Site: brandenburg
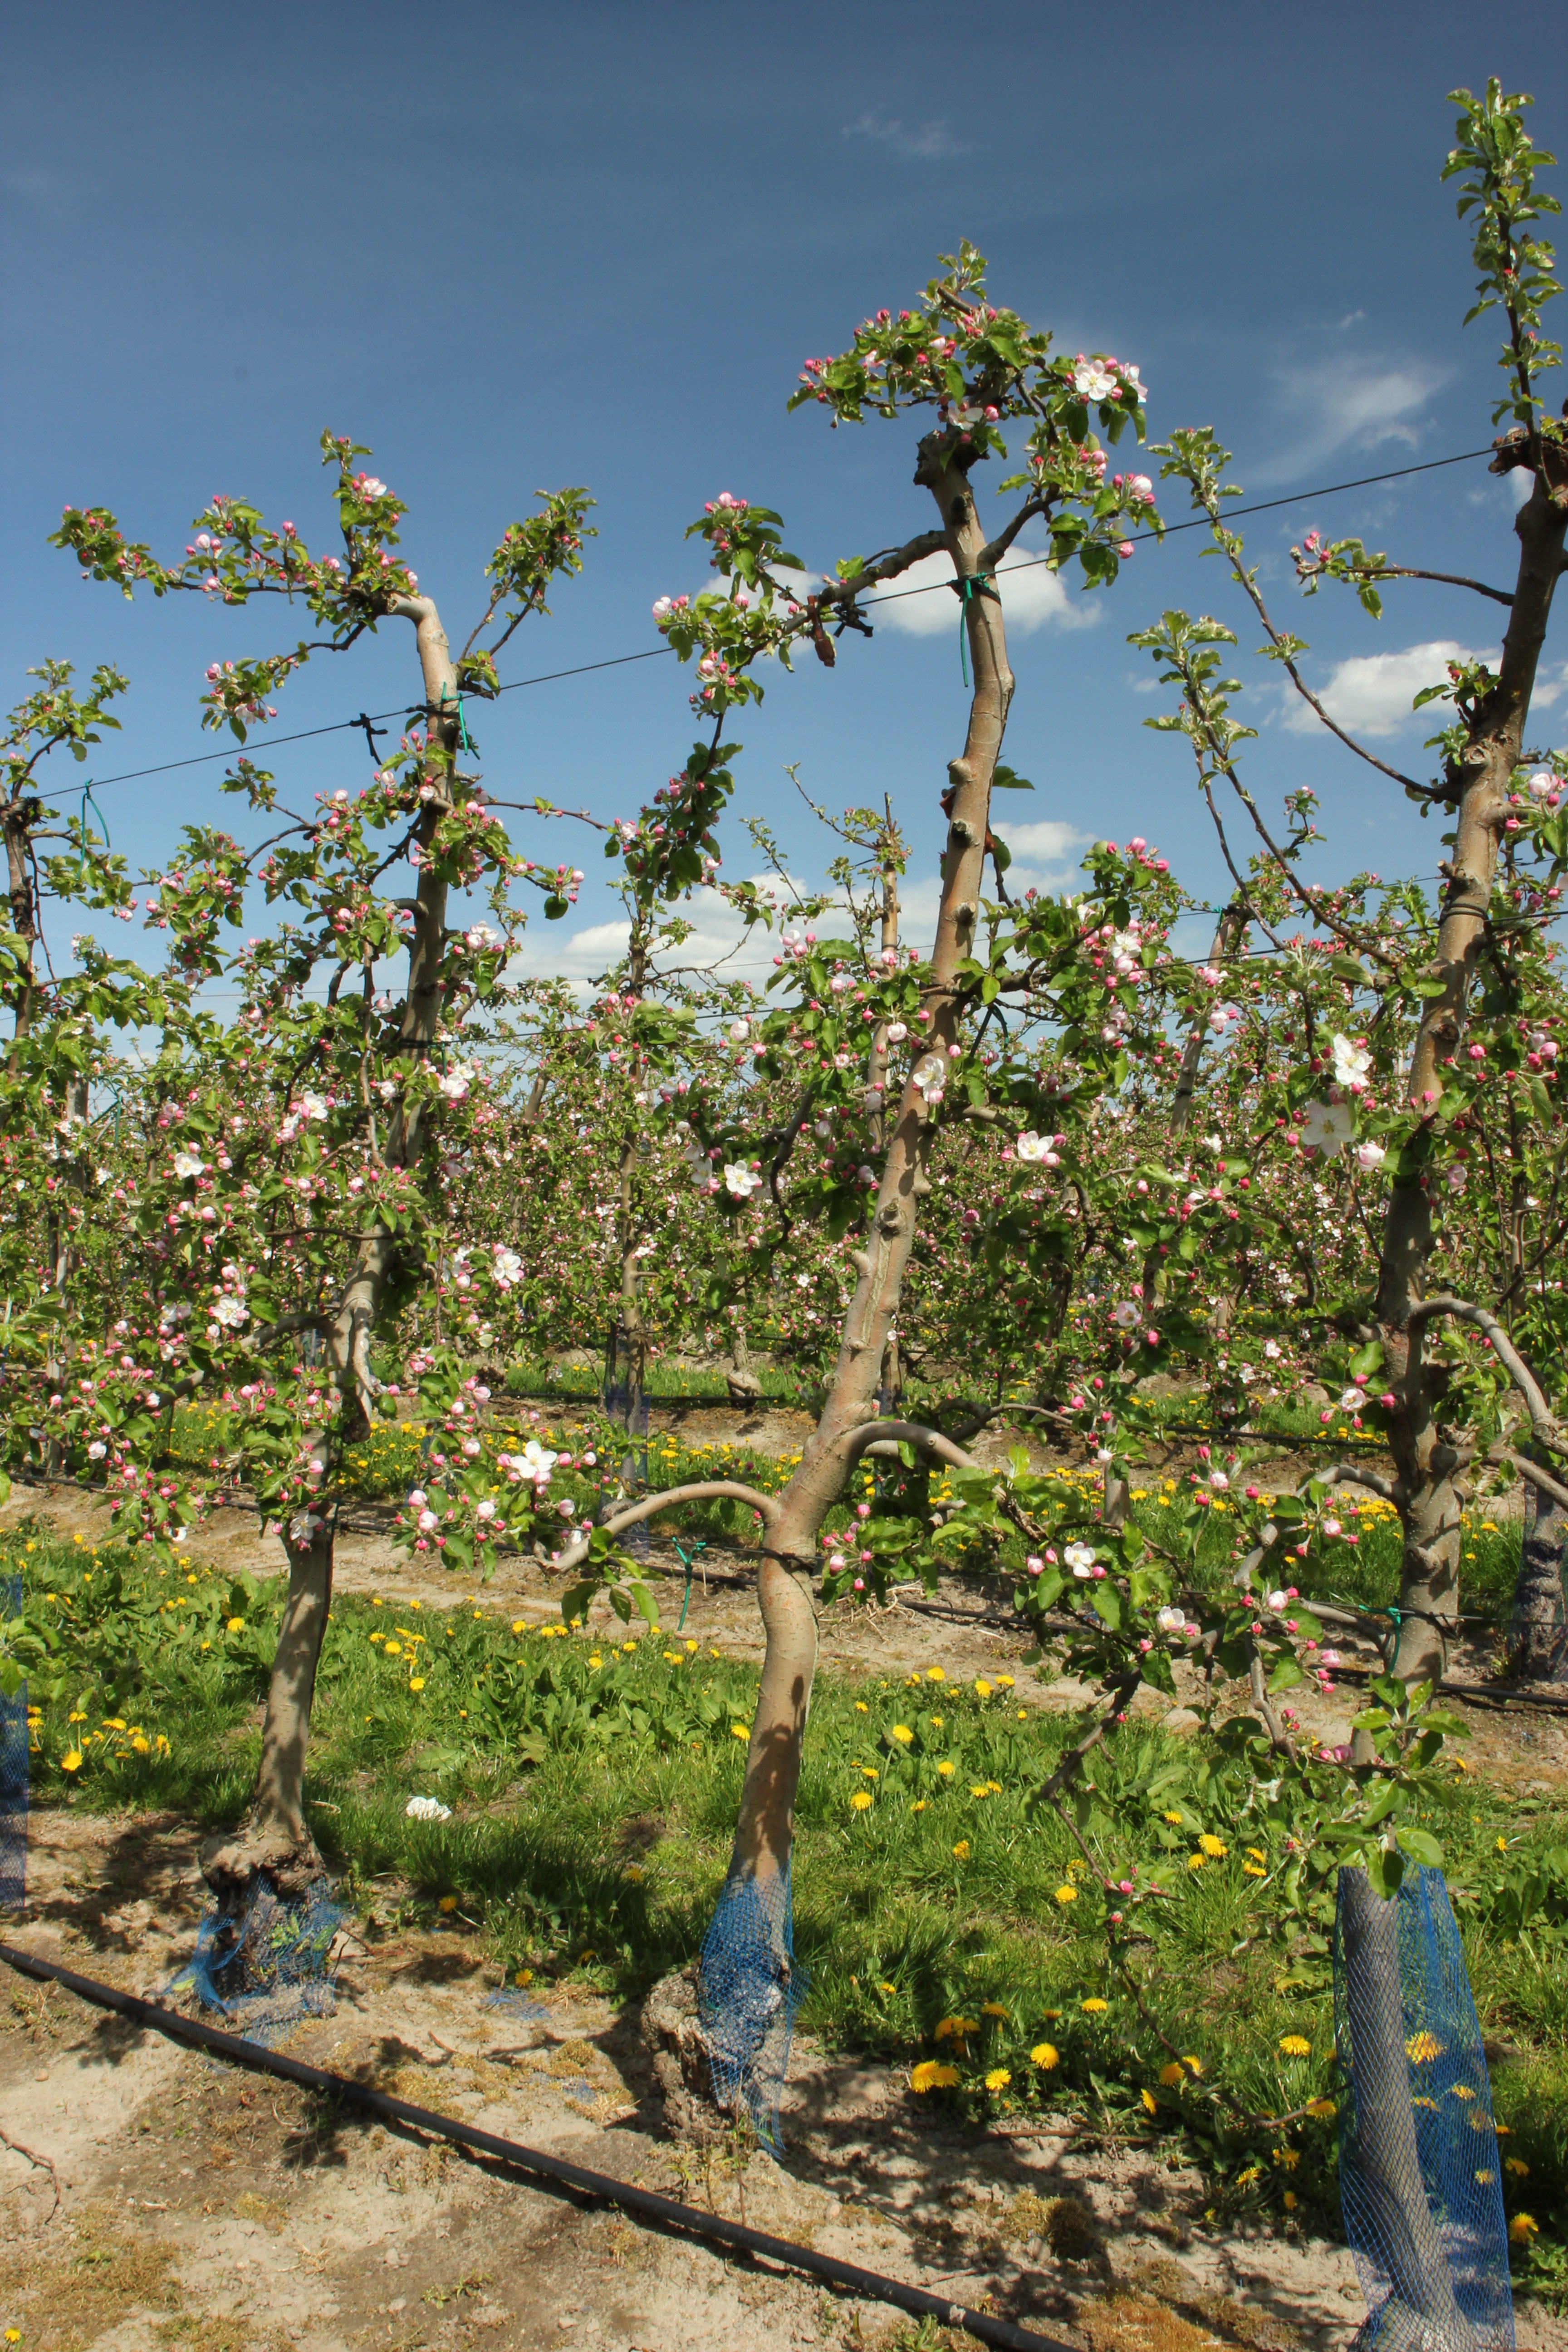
Growth stage (BBCH 57): Inflorescence emergence